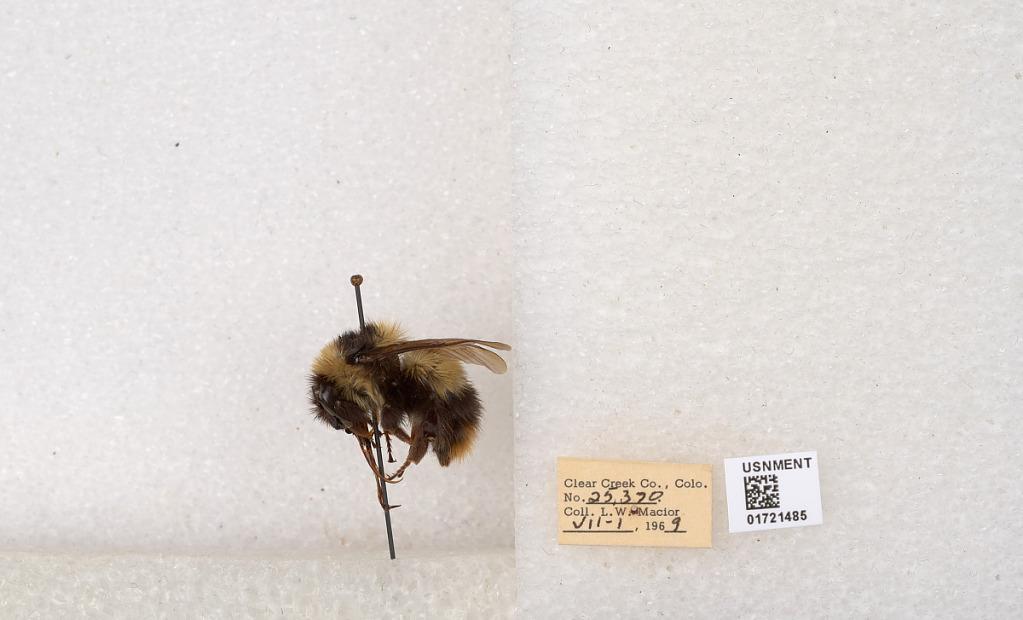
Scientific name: Bombus kirbyellus
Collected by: L. Macior
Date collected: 1969-7-1
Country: United States
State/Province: Colorado
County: Clear Creek
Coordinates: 39.6891, -105.644